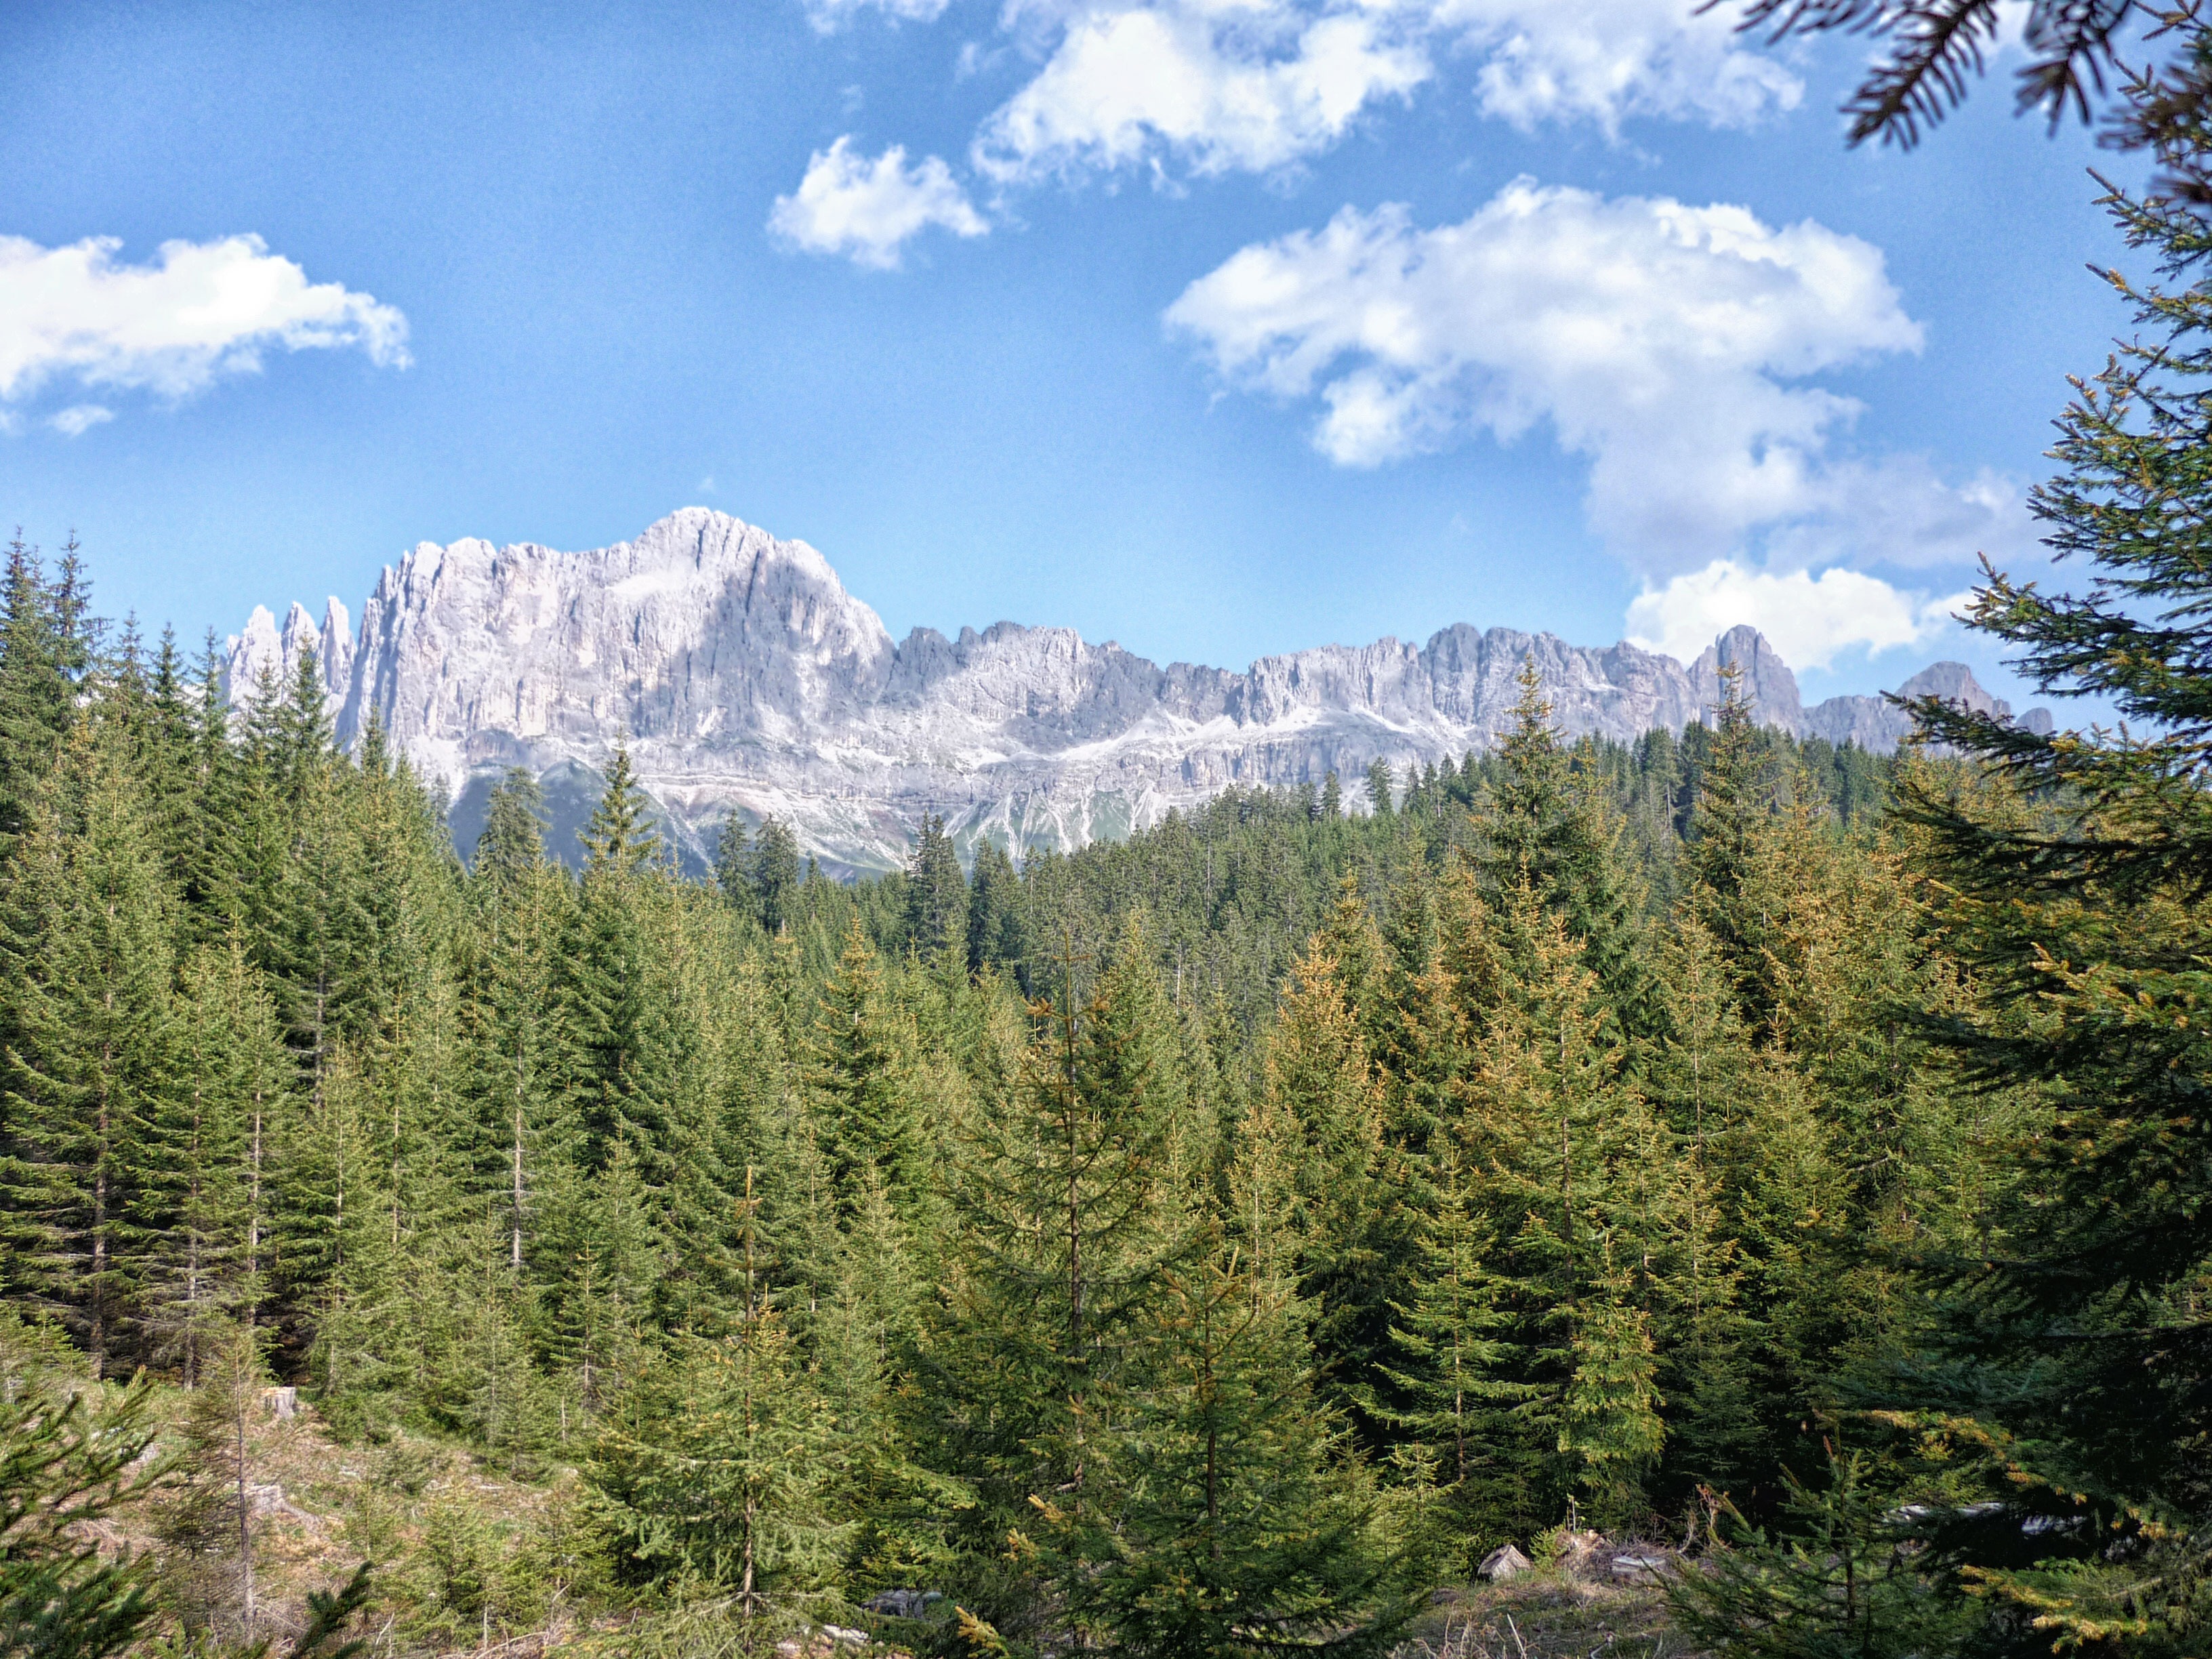
landscape, tree, forest, wilderness, mountain, plant, meadow, mountain range, evergreen, fir, national park, ridge, conifer, trees, spruce, woodland, habitat, larch, ecosystem, dolomites, biome, natural environment, woody plant, mountainous landforms, temperate broadleaf and mixed forest, temperate coniferous forest